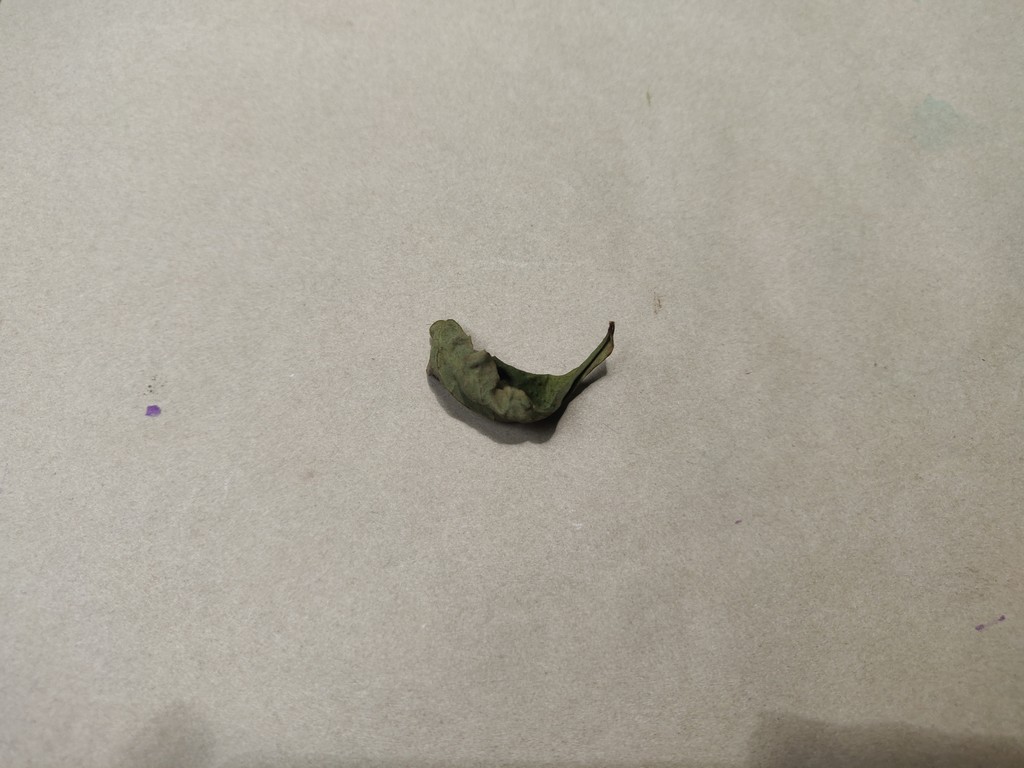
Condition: Dried
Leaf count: single
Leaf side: unknown